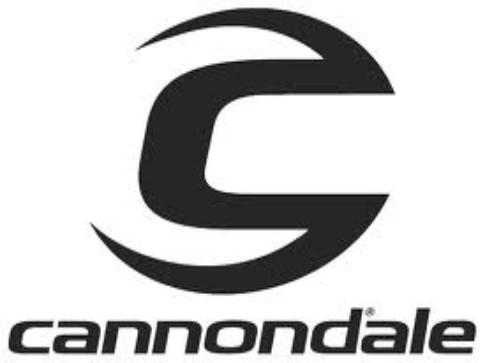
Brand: Cannondale
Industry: Transportation